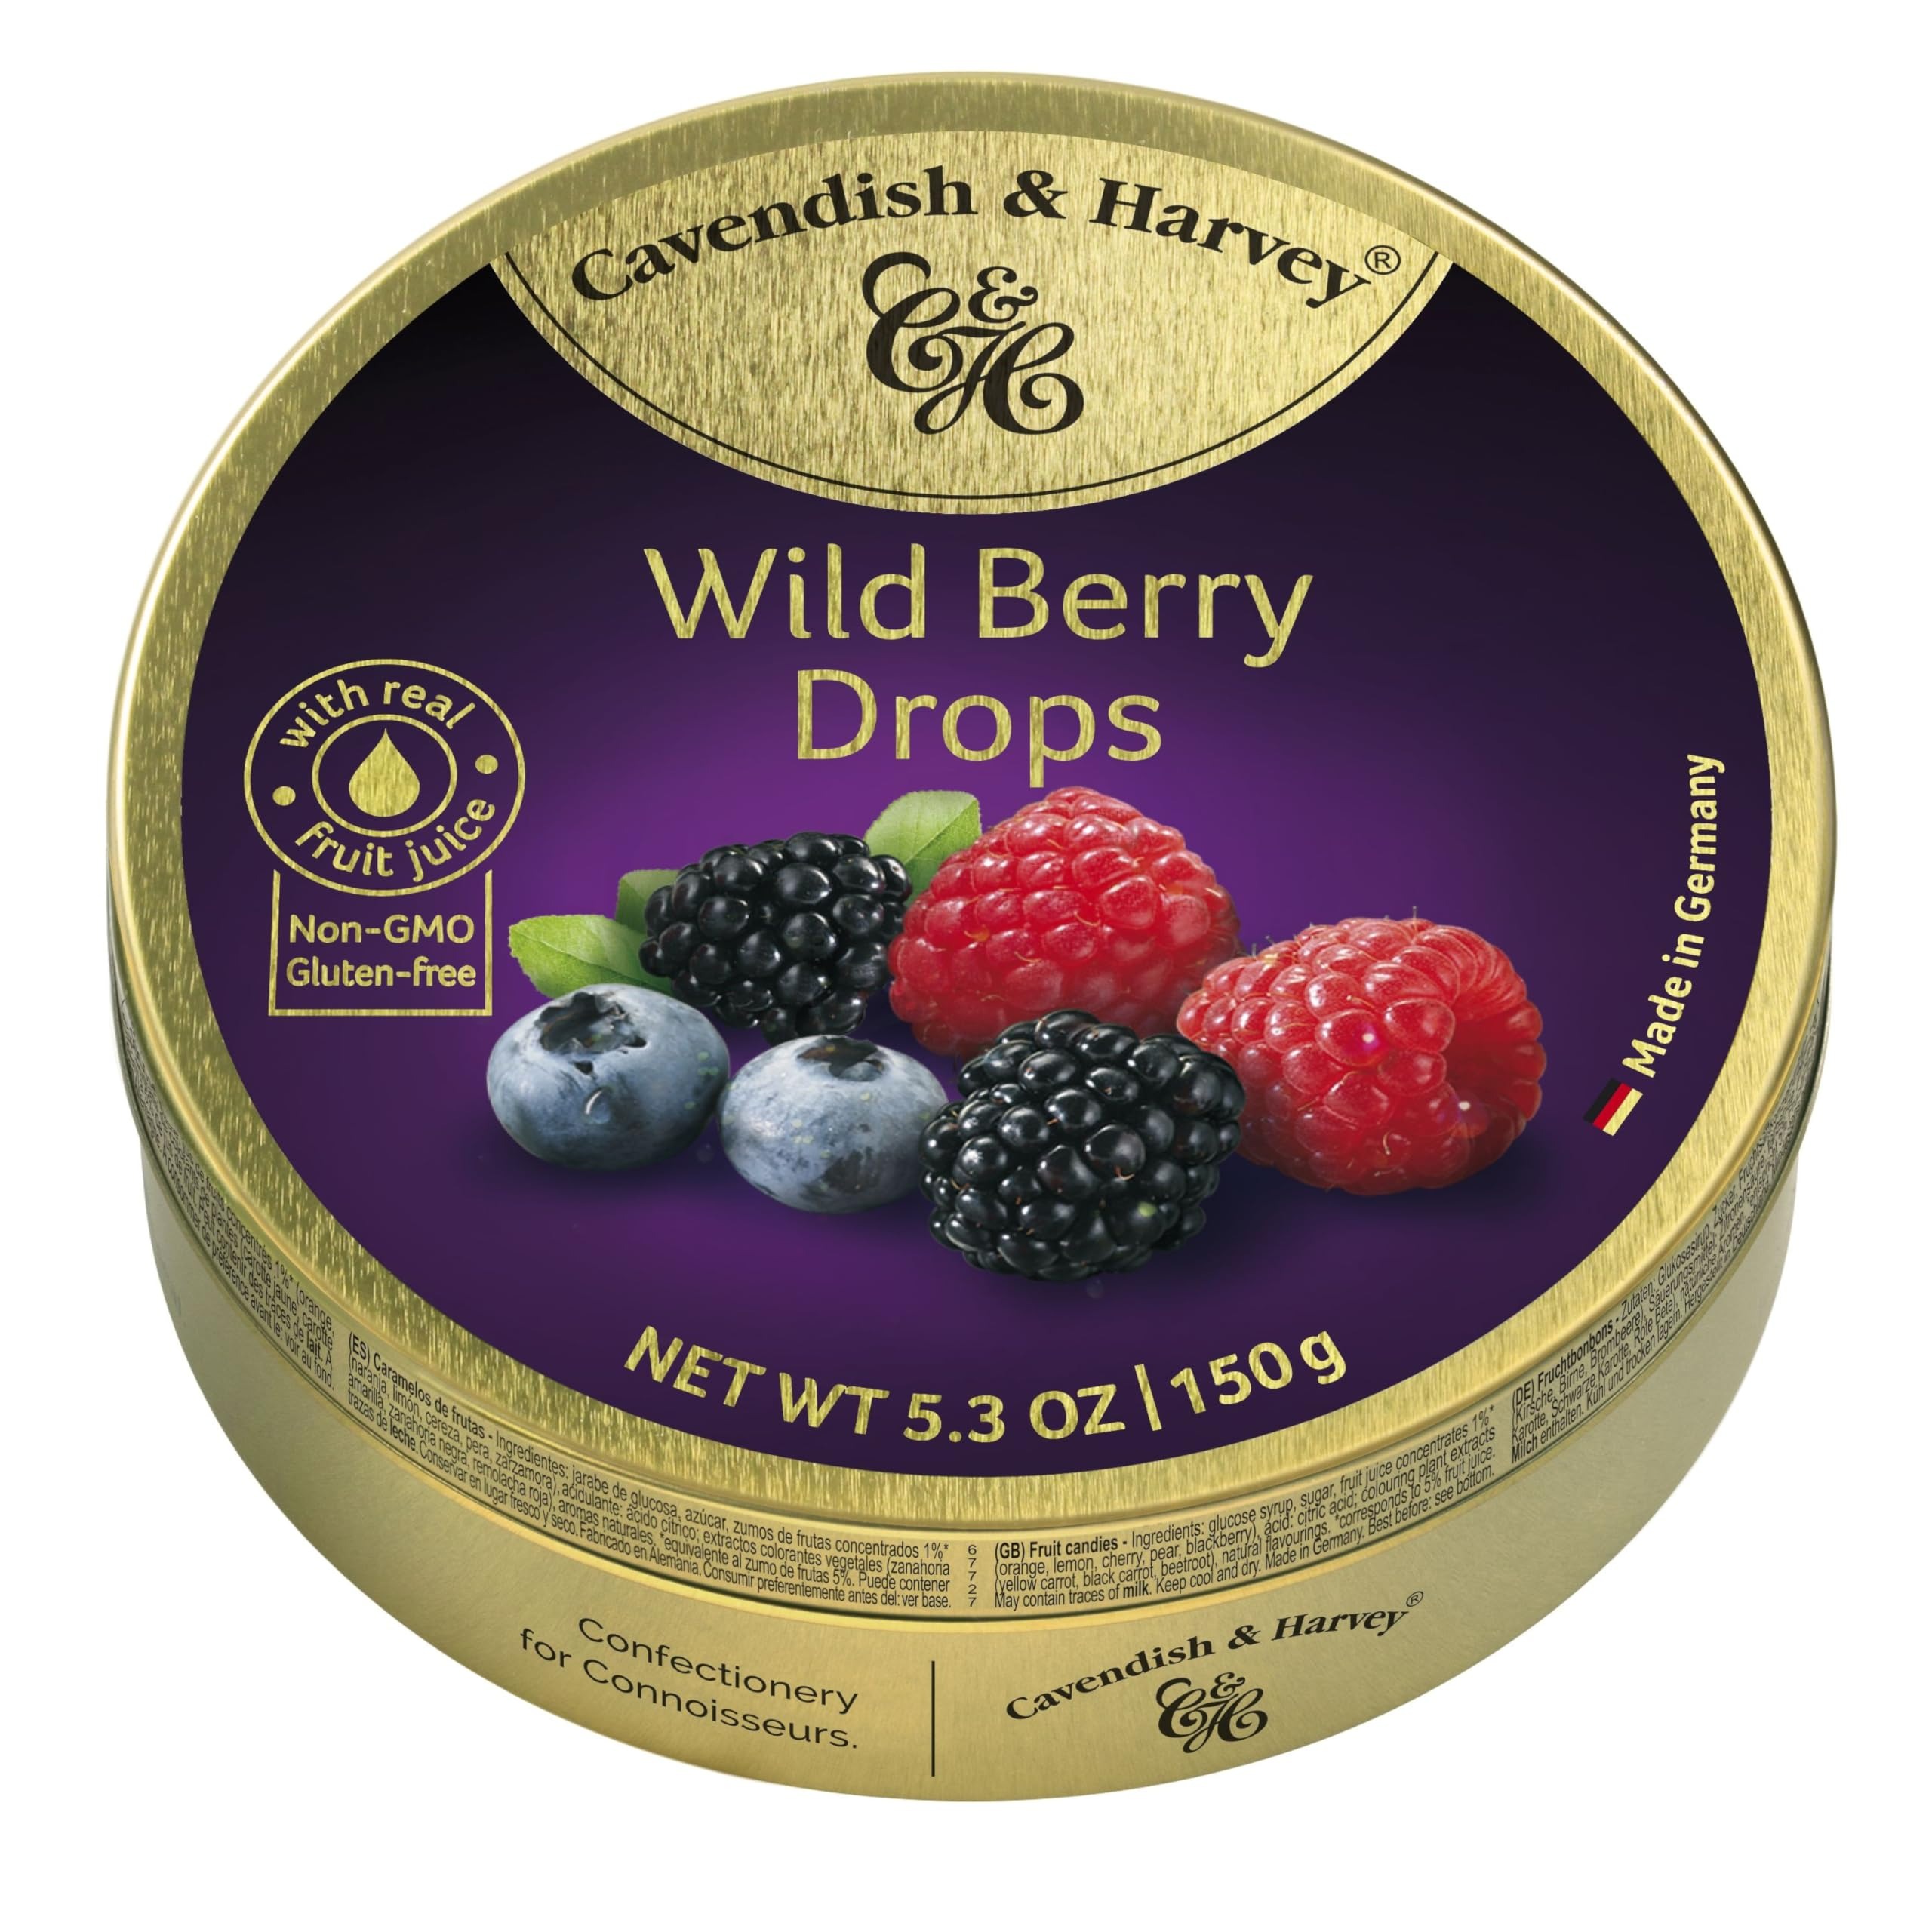
Item Name: Cavendish & Harvey | Wild Berry Hard Candy Drops | 5.3 Ounce Tin
Bullet Point 1: Wild Berry Drops: This delicious berry mix of fine raspberries, blackberries and blueberries is simply too good to resist.
Bullet Point 2: Luxury for Connoisseurs: The exquisite fruit candies garnished with powdered sugar are perfect as a gift for your loved ones or for your own little moments of pleasure in between.
Bullet Point 3: Highest Quality: To give you unique taste experiences, we use only the highest quality ingredients and natural flavours in the production of our delicacies.
Bullet Point 4: Love Taste - Recycle Waste: The tins of our delicious sweets are made from 45% recycled materials and are themselves 99% recyclable.
Bullet Point 5: Made in Germany: Our delicious fruit candies are all devotedly produced in our factory in Kaltenkirchen.
Value: 1.0
Unit: Count

Price: 11.98